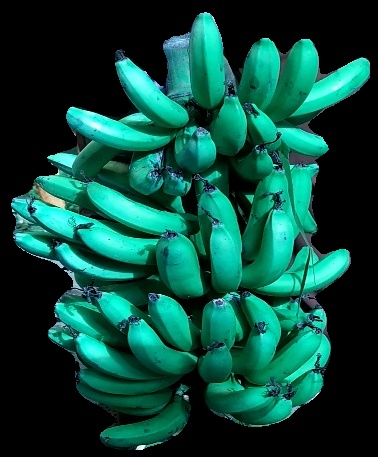
Variety: pachbale
Grade: grade3